Jonas Šliūpas

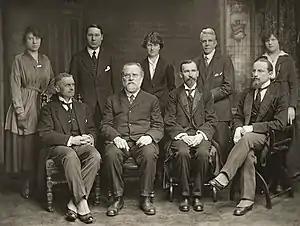
Lithuanian representatives in London (Šliūpas sitting second from left)

According to Šliūpas memoirs, professor James Young Simpson invited him to the United Kingdom on behalf of the Foreign Office. He arrived to London on 4 February 1919. He delivered speeches on Lithuania's independence to the Union of Democratic Control as well as Lithuanian immigrant communities in London, Glasgow, Burnbank, Edinburgh, Liverpool, Manchester. He also held talks with Latvian activists promoting his ideas of a Lithuanian–Latvia union. When Lithuania sent its official representative in mid-April 1919, Šliūpas departed to the Paris Peace Conference on 22 May. Together with his son-in-law Yčas, Šliūpas worked to purchase $5 million worth of various military goods from the U.S. Liquidation Commission (instead of transporting various supplies back to United States, the U.S. Army sold surplus goods to other governments and businesses). Šliūpas personally supervised the purchase of medical supplies worth about $500,000 in Saint-Nazaire and accompanied their delivery to Lithuania. It was the first time that Šliūpas returned to Lithuania since 1883. But he did not stay there for long as he was sent as the first Lithuanian diplomatic representative to Latvia in August 1919. With military attaché , he also represented Lithuania to Estonia. There is little information available on his activities in Latvia. At the time, Latvia was fighting the West Russian Volunteer Army but Lithuania refused to provide aid and Lithuania avoided establishing diplomatic contacts with the Soviet Russia due to its international isolation – positions that Šliūpas appears to have disagreed with. He also did not get along with Zigfrīds Anna Meierovics, Latvian Foreign Minister. He resigned in December 1919 and returned to Lithuania.